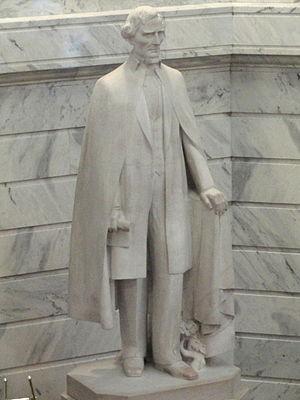
Jefferson Davis, né le 3 juin 1808 à Fairview et mort le 6 décembre 1889 à La Nouvelle-Orléans, est un officier et homme d'État américain, président des États confédérés pendant la guerre de Sécession.